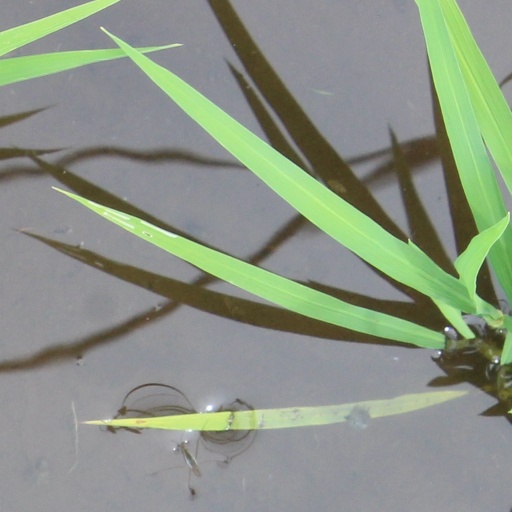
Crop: rice